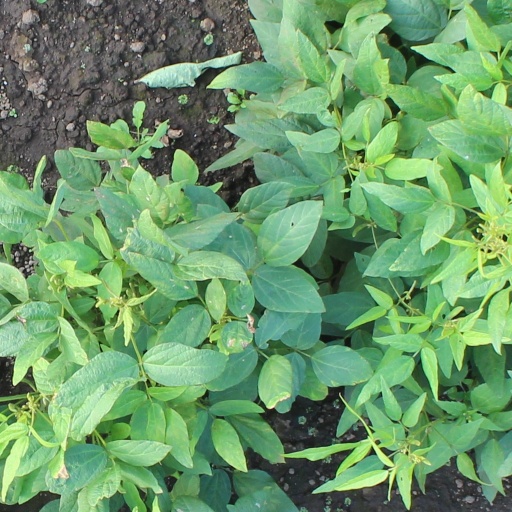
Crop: soybean